Blue Area

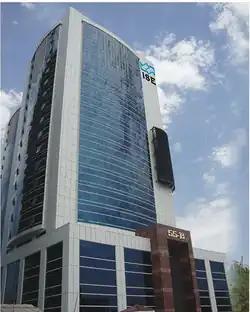
The offices of the former Islamabad Stock Exchange.

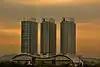
The Centaurus Mall

The Islamabad Stock Exchange building is also situated in the Blue Area. On 11 January 2016, the three stock exchanges namely Islamabad Stock Exchange (ISE), Lahore Stock Exchange (LSE) and Karachi Stock Exchange (KSE) all merged to become Pakistan Stock Exchange (PSX).